Amaziah and Cornelia (Wait) Cannon House

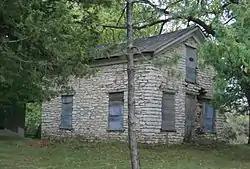

The Amaziah and Cornelia (Wait) Cannon House, also known as Crab Apple Grove, is a historic building located in Mason City, Iowa, United States. New York natives Amaziah and Cornelia Cannon settled here from Wisconsin in 1866 with their three children. They built this 1½-story stone house the same year in a grove of crab apple trees. It is one of three stone houses built during the settlement era remaining in Mason City. It was occupied by the Cannons and their descendants until 1963, when the present house on the farmstead was built immediately to the east. This house is currently unoccupied and in a deteriorating condition. It has been used as a workshop intermittently. At the time of its construction it was northwest of town, but the farmstead was incorporated into the city limits in the 1970s. The immediate area has remained rural, however. The house was listed on the National Register of Historic Places in 2004.